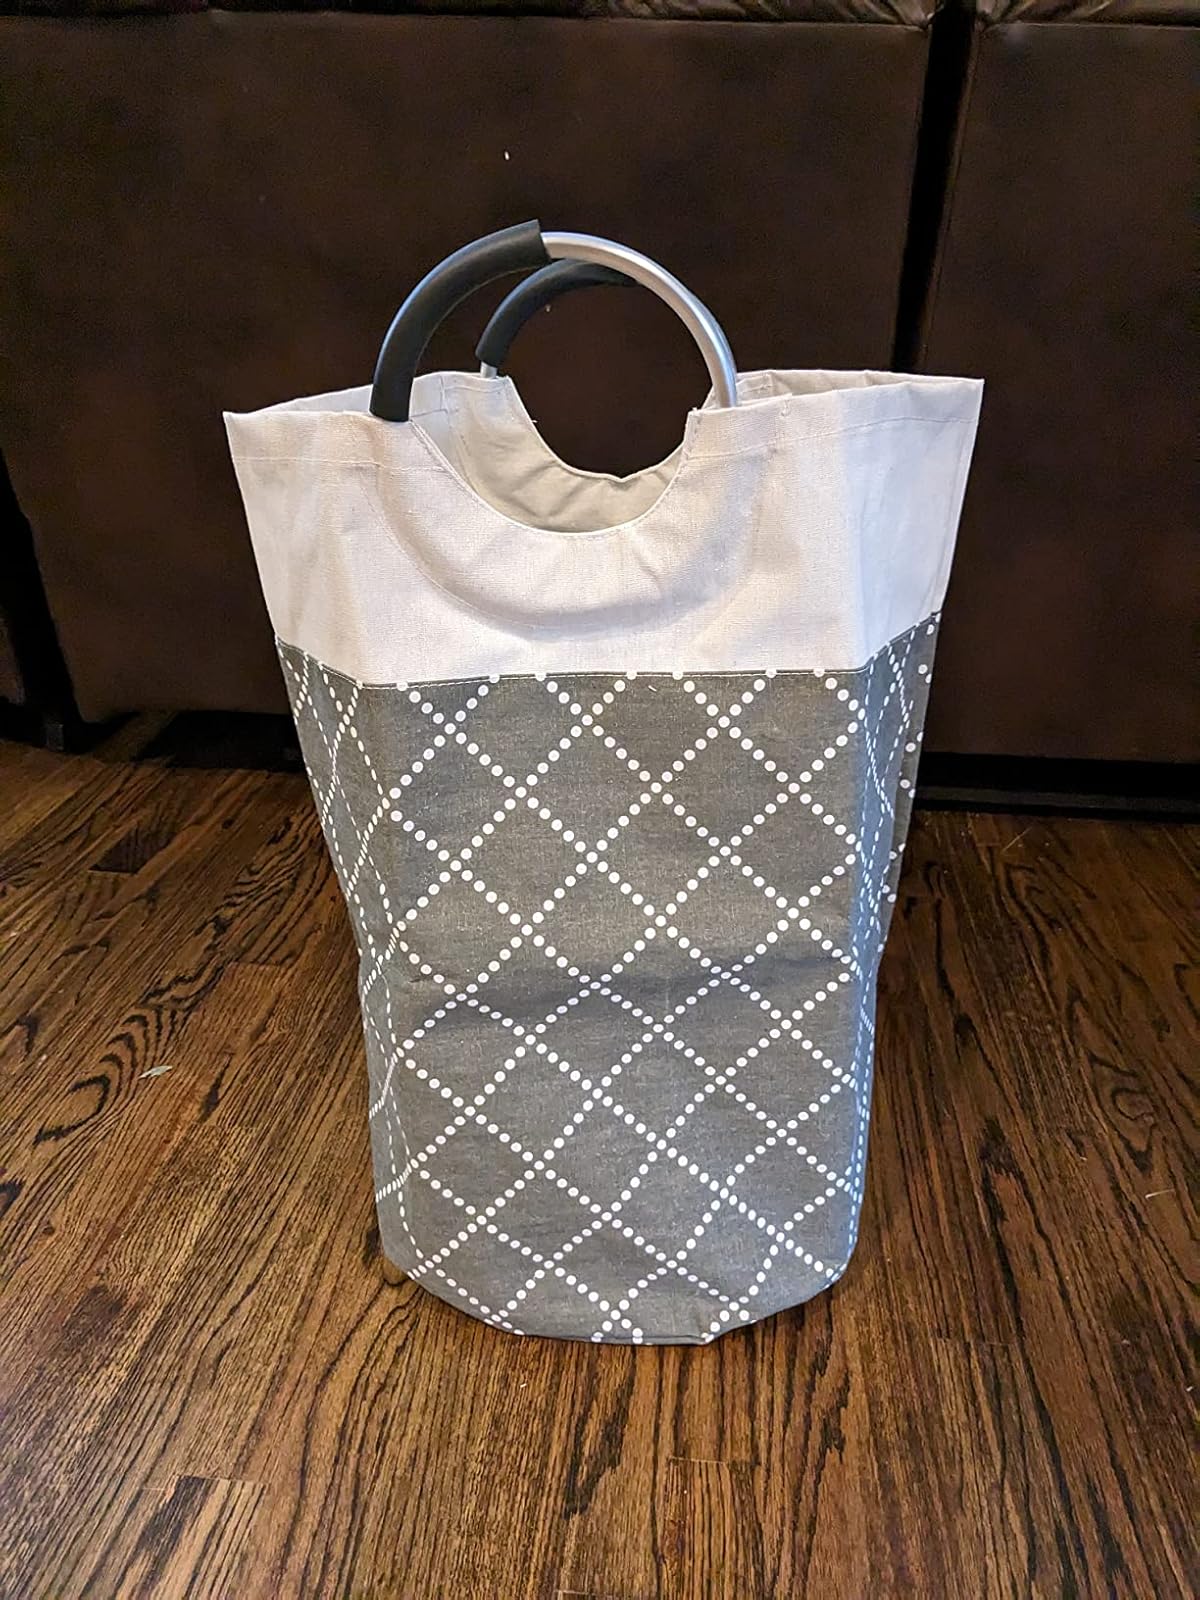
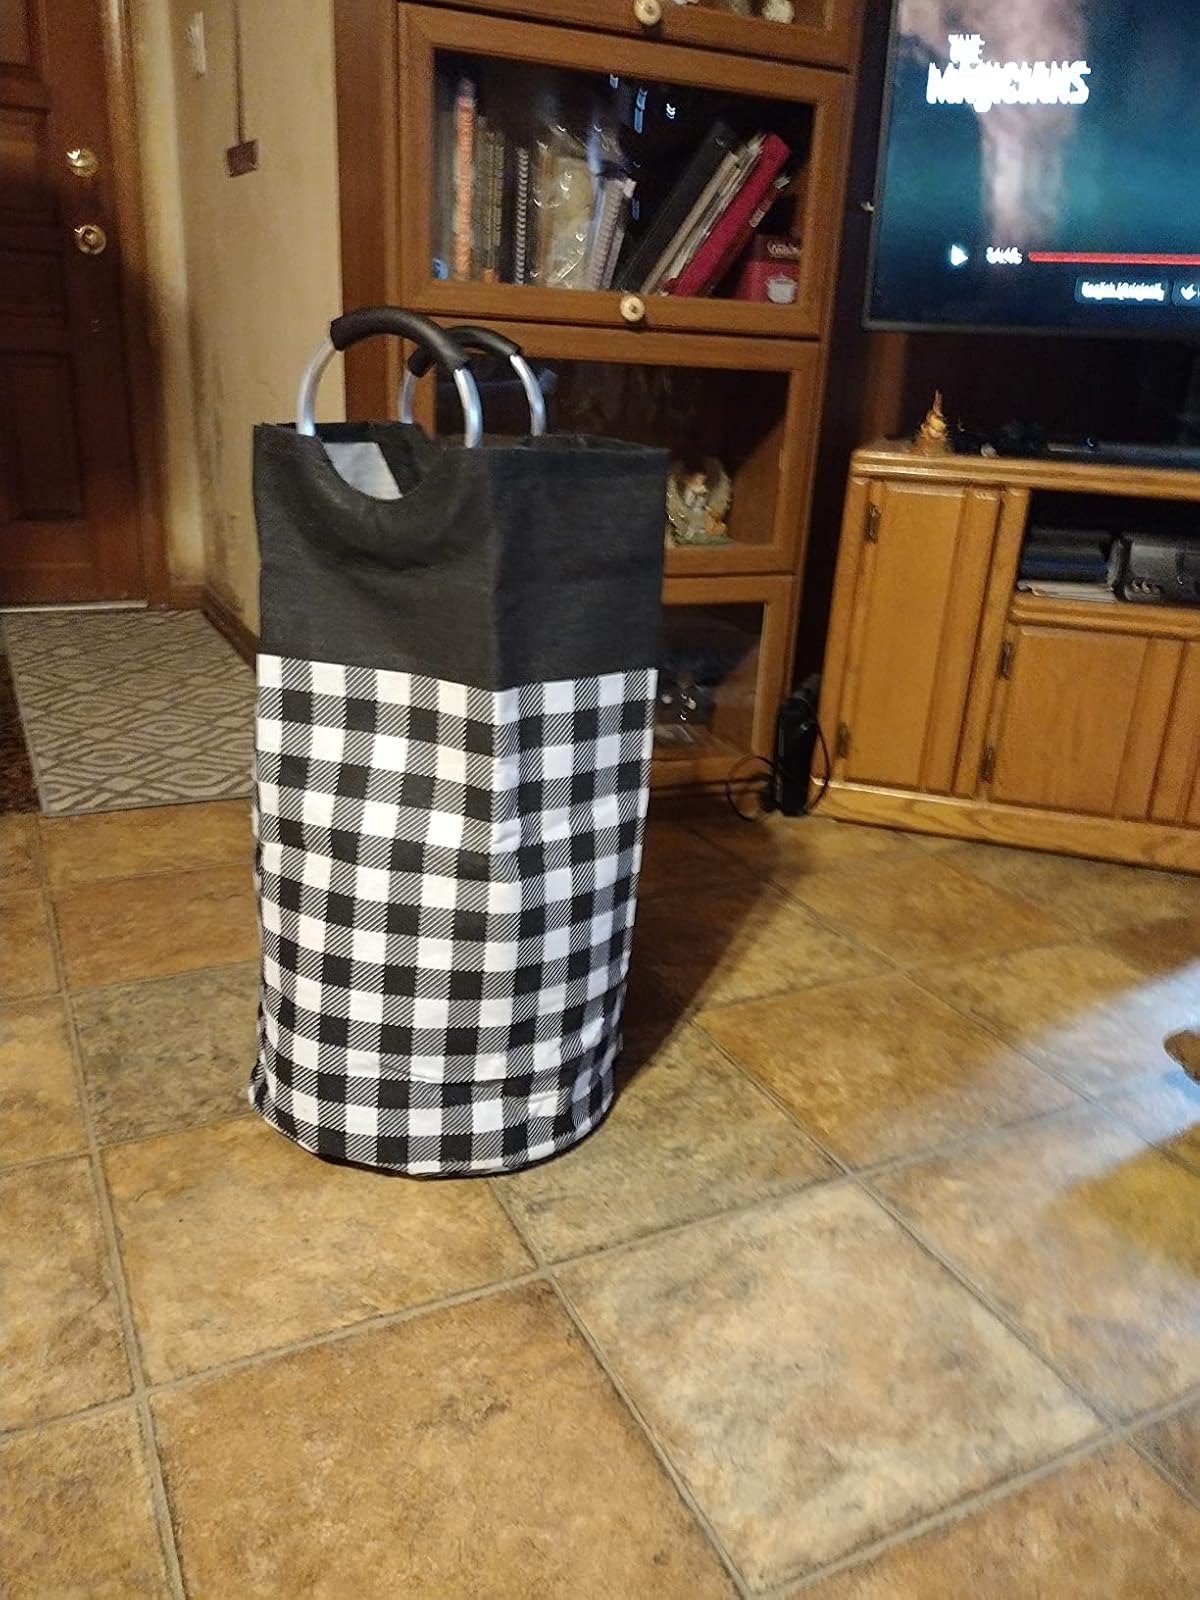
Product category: items_hamper
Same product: no